Uptown Square Historic District

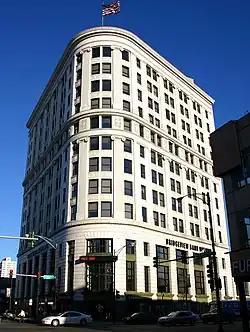

The Uptown Square Historic District is a commercial historic district encompassing parts of Broadway and Lawrence Avenue in the Uptown neighborhood of Chicago, Illinois. Primarily developed between 1900 and 1930, the district was Chicago's largest commercial and entertainment hub away from downtown in the early twentieth century. The opening of Wilson station on the Northwestern Elevated Railroad spurred the area's development, as the transit line made Uptown's beaches an accessible tourist destination for the rest of the city. Many stores, restaurants, theaters, and clubs sprang up to cater to the area's new tourists, and it soon became a destination for young, single Chicagoans seeking entertainment. The district includes several prominent entertainment venues, including the Balaban and Katz-run Uptown Theatre and Riviera Theatre, the Aragon Ballroom, and the Green Mill nightclub.